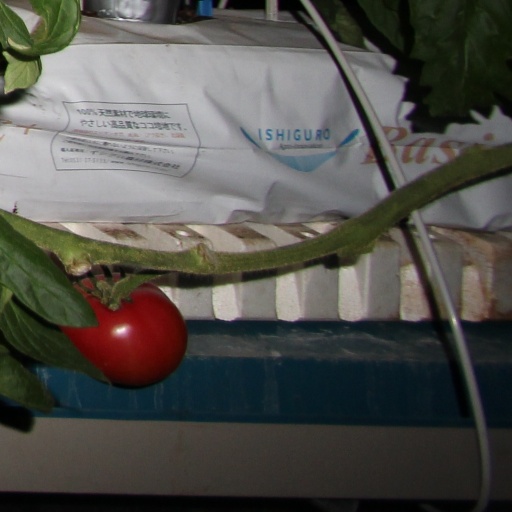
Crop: tomato